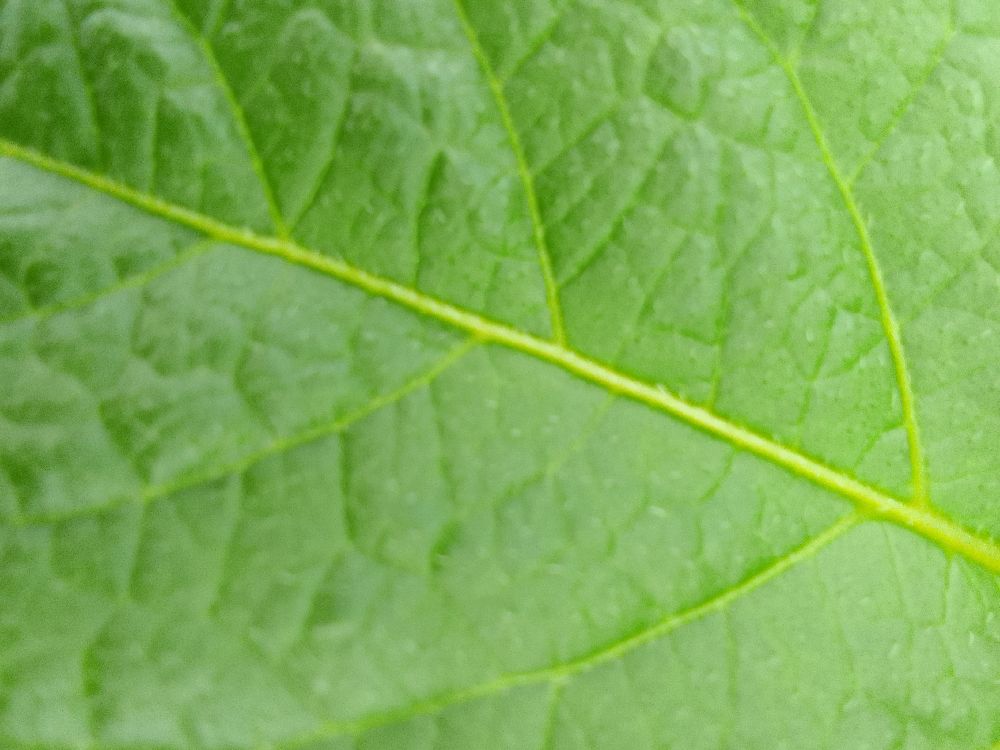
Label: Healthy